Cassim Chilumpha

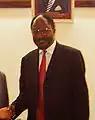
Chilumpha in 2004

Cassim Chilumpha (born 29 November 1959) is a Malawian politician who was Vice-President of Malawi from June 2004 to May 2009. Later, under President Joyce Banda, he was appointed Minister of Energy and Mining in April 2012.